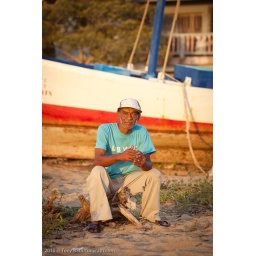
Fisherman sitting by river side, early morning, Dangriga, Belize